Earle Nelson

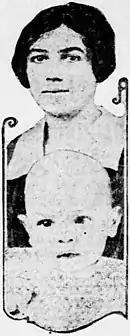
Nelson murdered Germania Harpin and her infant son on December 27, 1926; this marked his first and only murder of a male victim, and of a young child

Nelson began his killing spree early in 1926. His first known victim was Clara Newman, a wealthy 60-year-old San Francisco landlady. Nelson entered her boardinghouse at 2037 Pierce Street on February 20, 1926, posing as a potential tenant named "Roger Wilson." Sometime after entering the home, Nelson strangled Newman before raping her dead body and hiding her corpse in a vacant apartment in the house. His second victim, 63-year-old Laura Beale, was strangled in her home in nearby San Jose on March 2. The silken cord that had been used to strangle Beale had reportedly been wound so tightly around her neck that it had embedded in her flesh.